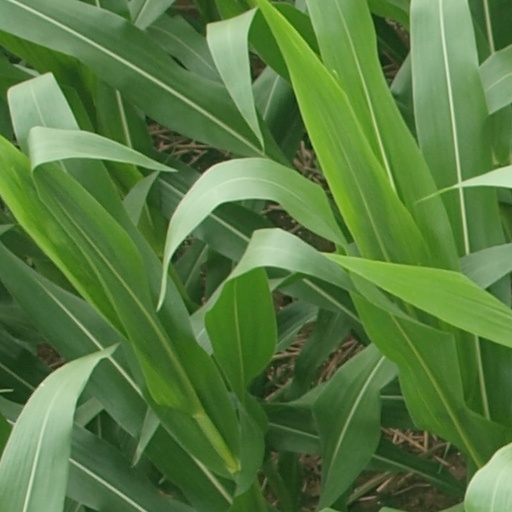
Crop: maize; corn